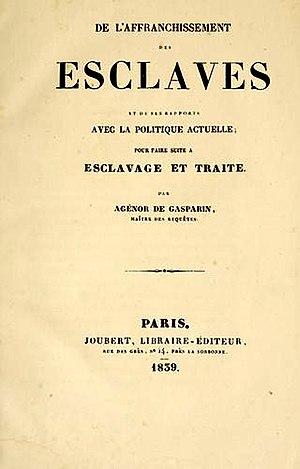
De l'affranchissement des esclaves par Agénor de Gasparin
Agénor, comte de Gasparin est écrivain et théologien évangélique, co-fondateur de l’Union des Églises évangéliques libres de France, d'origine corse, fils d'Adrien de Gasparin, homme politique et agronome, qui s'est fait connaître par divers ouvrages sur l'agriculture.